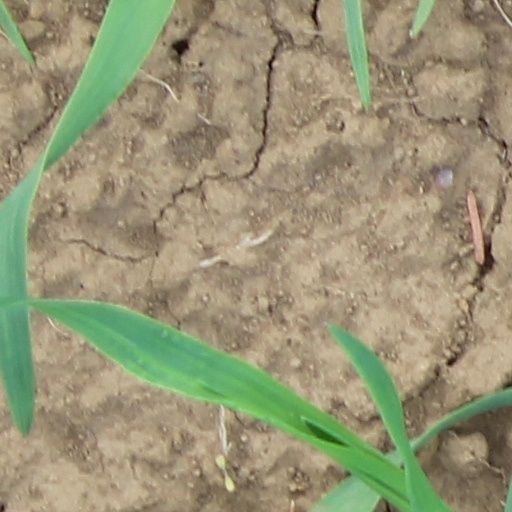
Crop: wheat